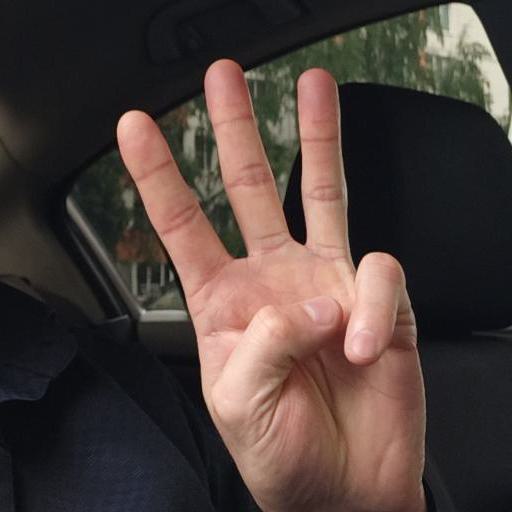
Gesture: three